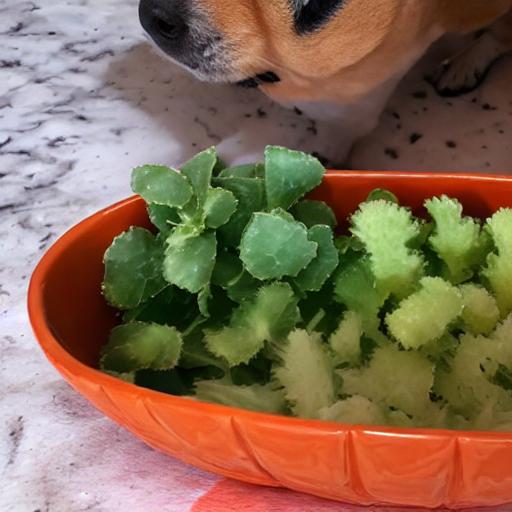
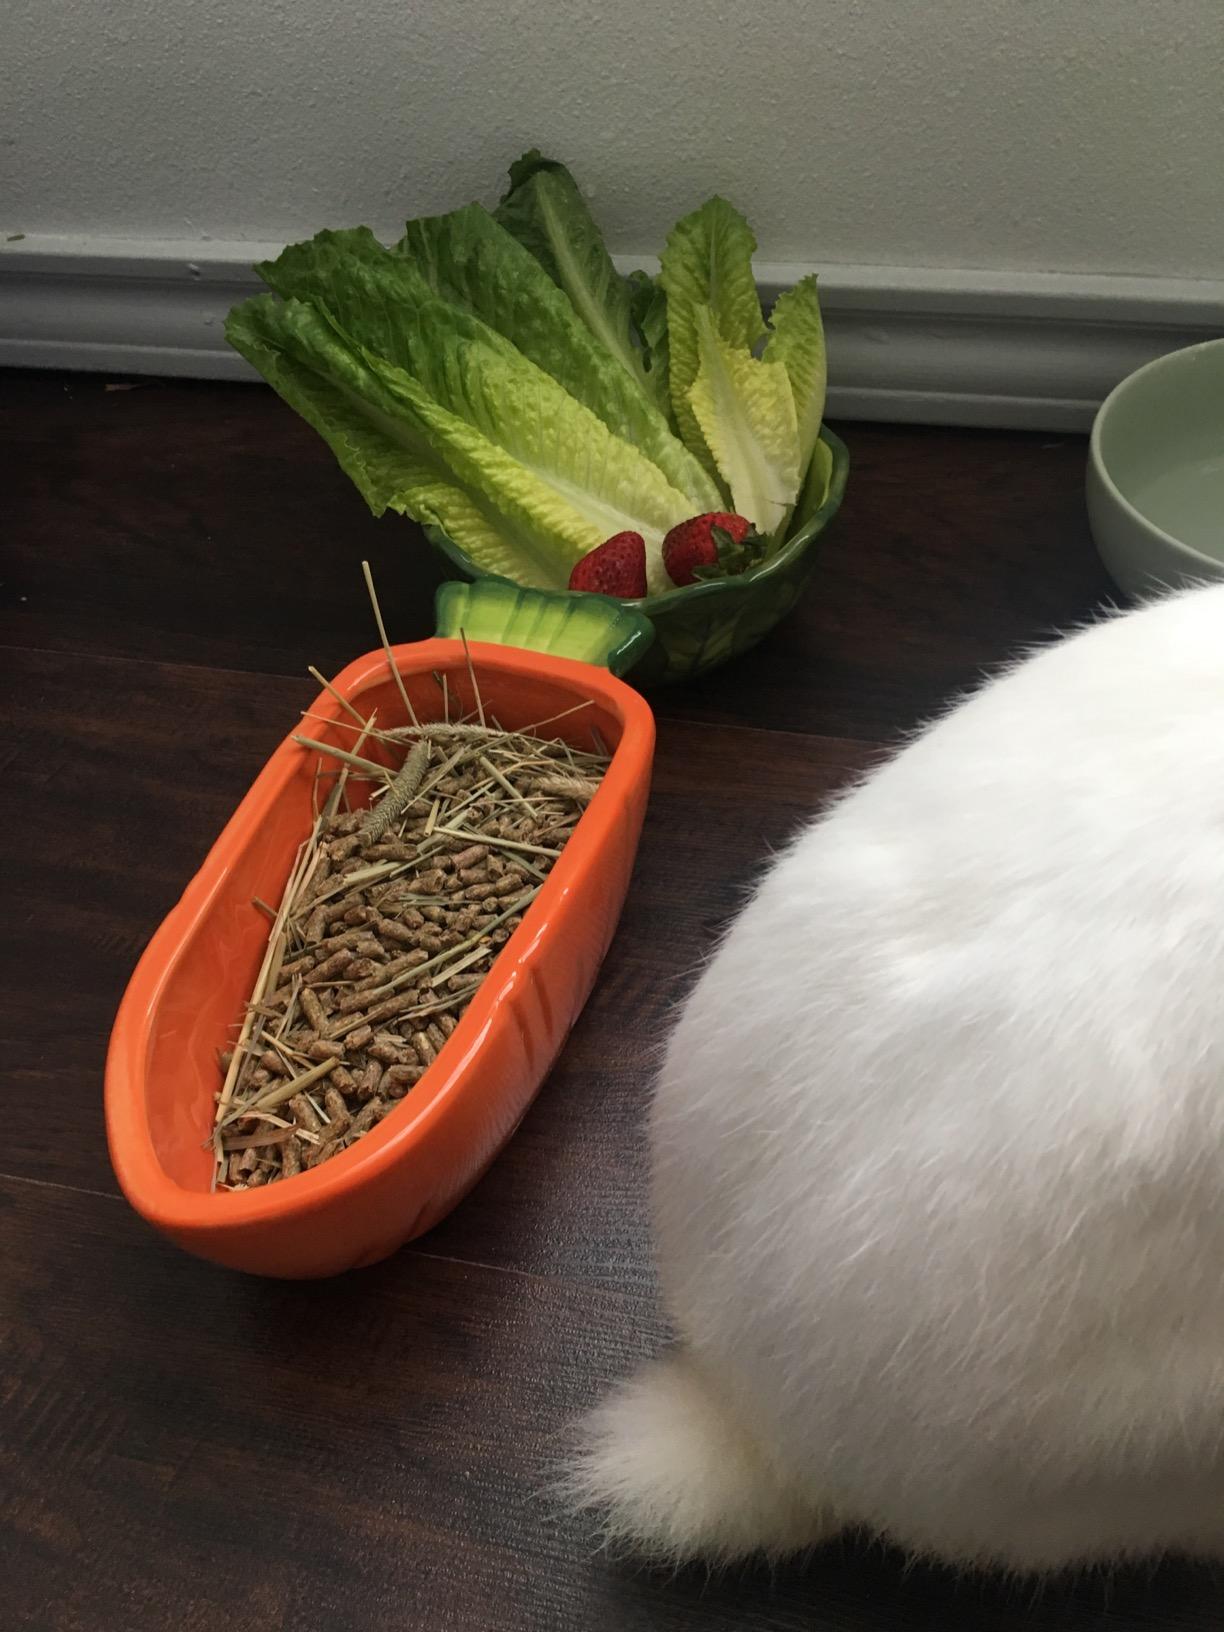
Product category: items_bowl
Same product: no